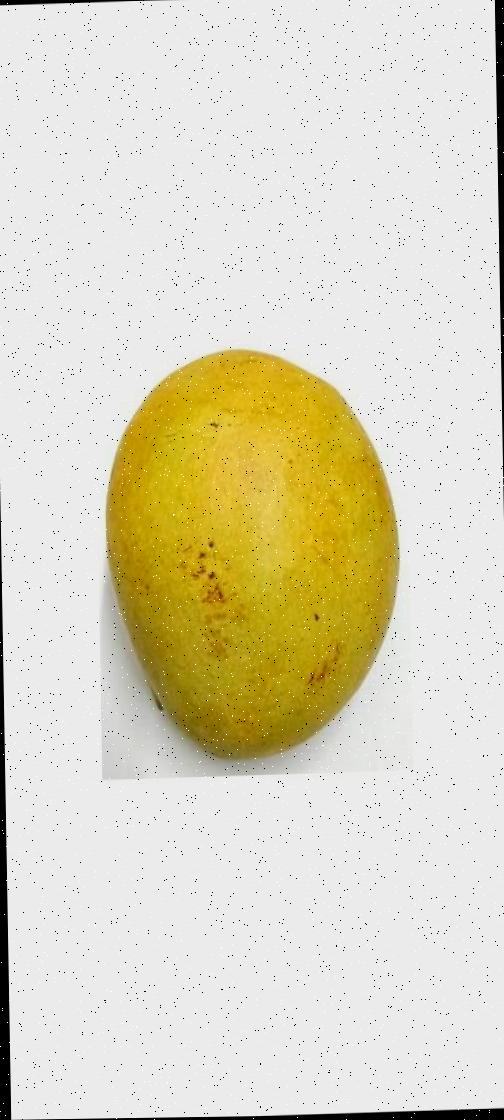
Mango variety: Bari-11